Esau Khamati Oriedo

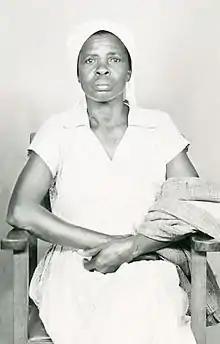
Evangeline Olukhanya Ohana Analo-Oriedo, wife of Esau Khamati Oriedo, 1952 at Nairobi, Kenya Colony. Photograph taken while she was in Nairobi lobbying for her husband, Esau Oriedo, and other anti-colonial activist to be released from detention by the British colonial government. She helped to organize a support group for women whose husbands had been detained for their activism against colonialism Kenya.

Esau Khamati Oriedo married Evangeline Olukhanya Ohana (née Analo) on 29 September 1923; the daughter of Analo and Omina, members of the Bantu Luhya ethnicity. The wedding was transformative, and caused unmitigated controversy; it synergized the Christian matrimonial covenant with a traditional African reception. The couple Christian ceremony was held at the Church of God Kima Mission; it was officiated by the Reverend H. C. Kramer who was the head missionary at the mission owned by the Church of God at Anderson at the State of Indiana in United States of America. The matrimonial church ceremony was preceded by a traditional African Luhya reception at Ebwali village in Bunyore. Theirs was a first of its kind to be held at the Church of God Kima Mission at Kima in Bunyore. The wedding generated unmitigated controversy—spearheaded by the Rev. Kramer and the Church of God's Missionary Board Office at Anderson, Indian in United States of America—whose outcome changed the trajectory of the Christian landscape across the Kavirondo region, the modern-day Nyanza and western regions of the Republic of Kenya.